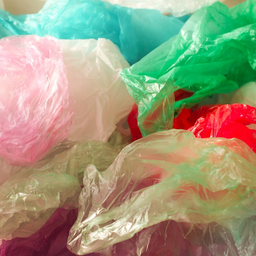
Label: plasticbags